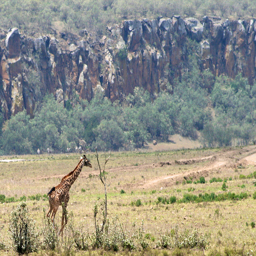
A giraffe walking through a grassy area near some rocks.
A giraffe is standing in the wild, there are large rocks in the background.
A giraffe in it's natural habitat on a sunny day.
An adult giraffe grazing on tree leaves in the wild.
A giraffe running through an open field surrounded by mountains.